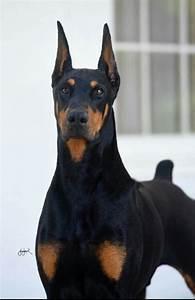
dog